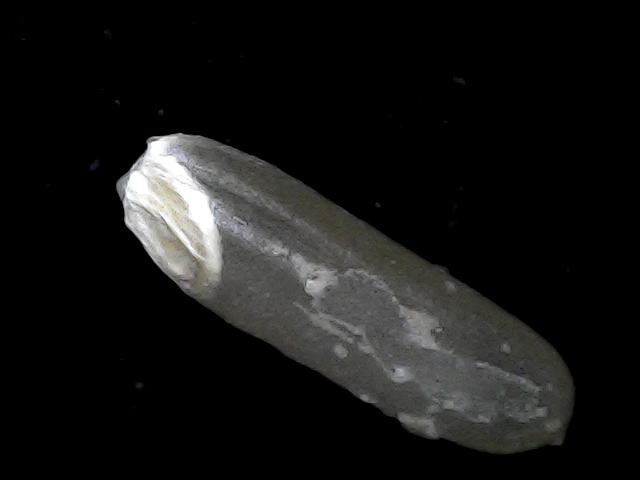
Rice variety: BD70